2019 UEFA Champions League final

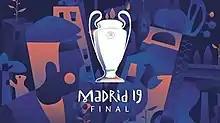
Brand identity of the final

Liverpool, the runners-up in the previous year's final, qualified directly for the group stage as the fourth-placed team in the Premier League. They were drawn into Group C alongside French champions Paris Saint-Germain, Napoli of Italy and Serbian champions Red Star Belgrade, who qualified through the play-off round and were making their Champions League group stage debut.